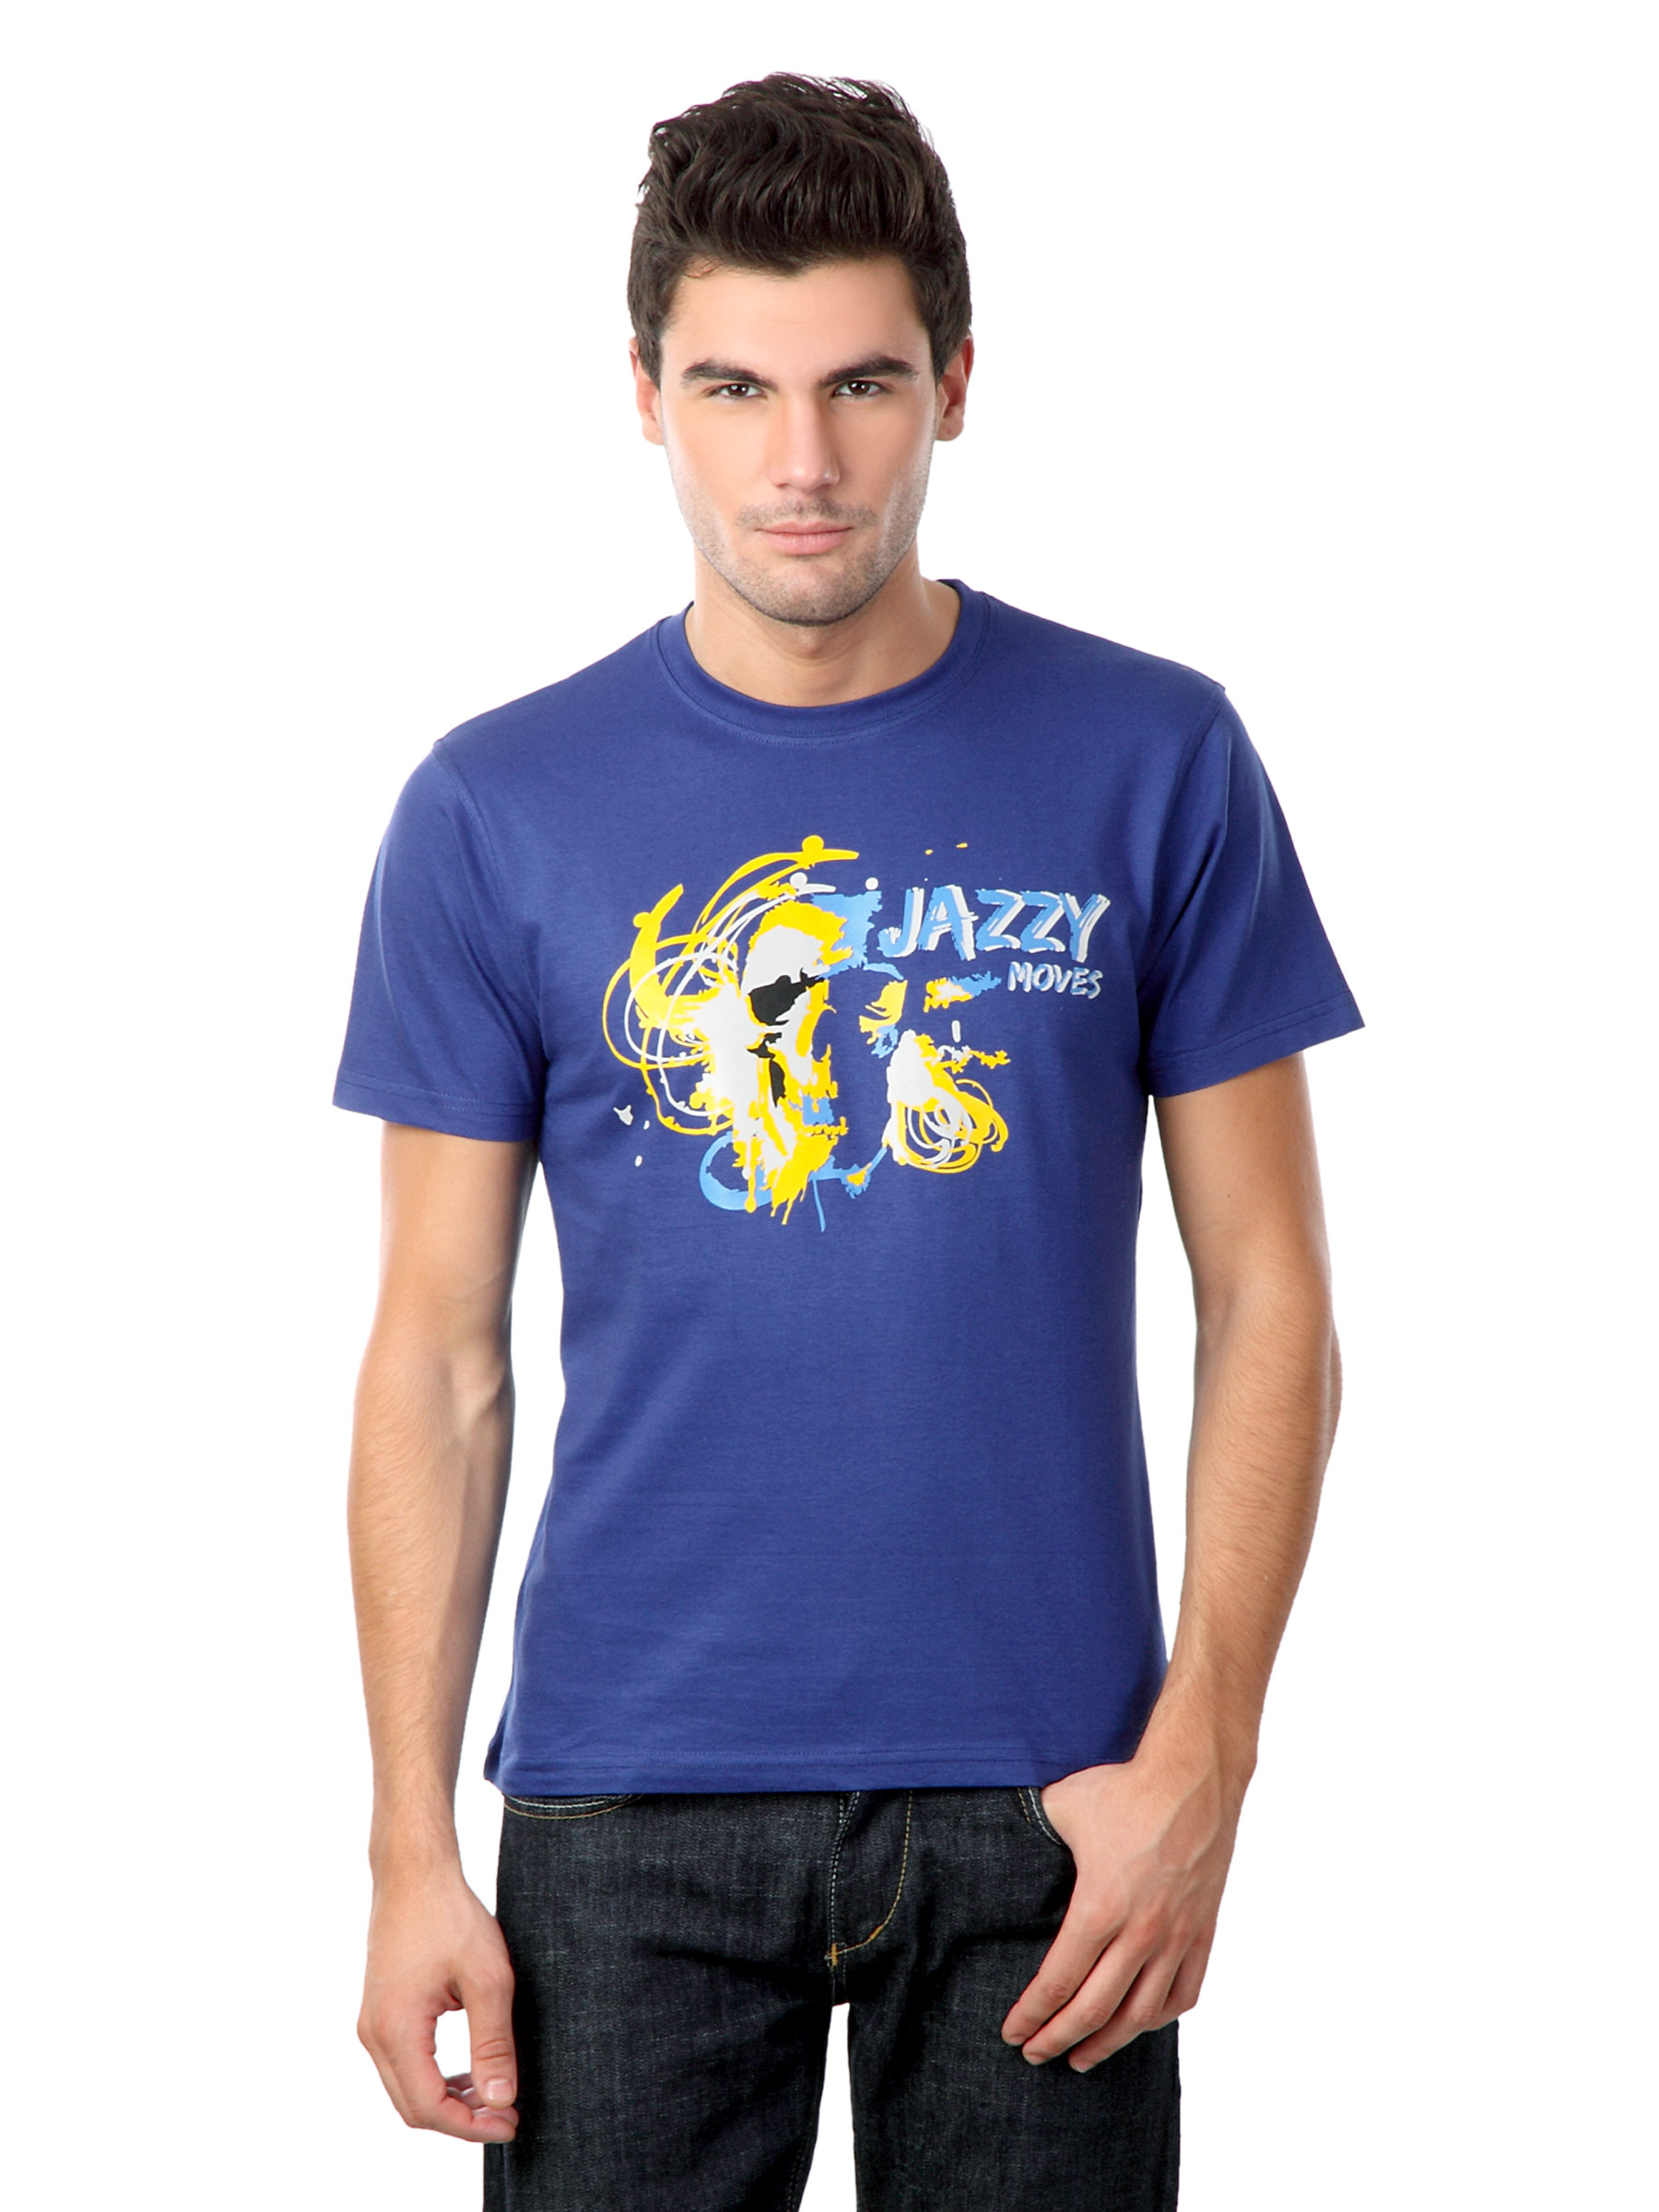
Myntra Men Blue Jazzy Moves T-shirt
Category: Apparel / Topwear / Tshirts
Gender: Men
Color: Blue
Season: Summer 2012
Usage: Casual